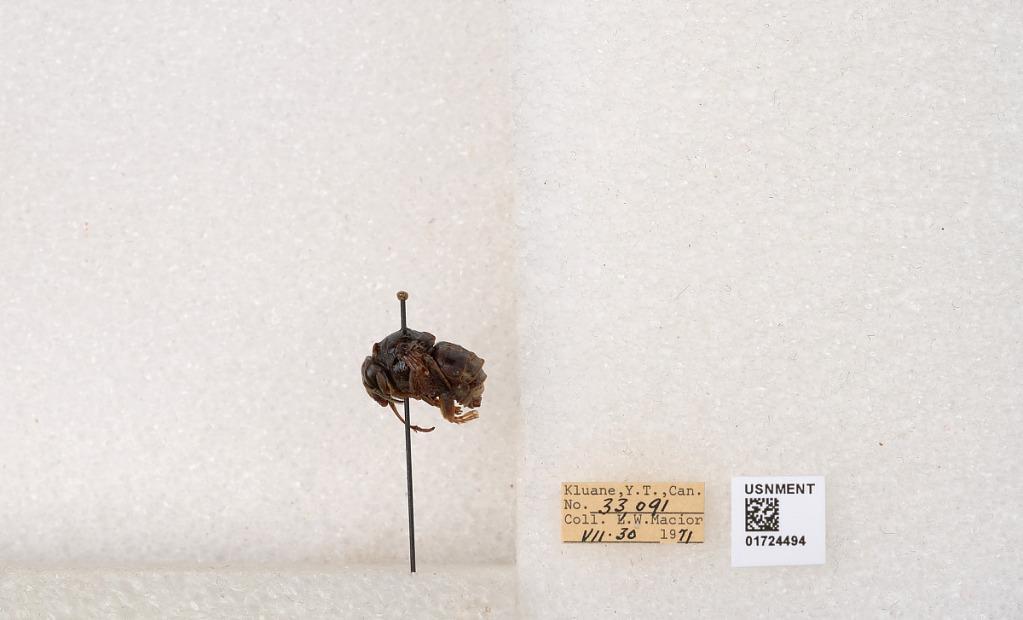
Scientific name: Bombus (Pyrobombus) sylvicola Kirby
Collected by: L. Macior
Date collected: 1971-7-30
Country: Canada
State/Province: Yukon Territory
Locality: Kluane National Park and Reserve
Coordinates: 60.7493, -139.504